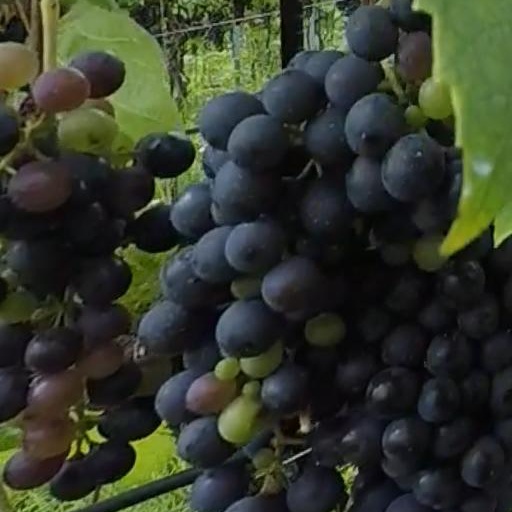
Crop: grape